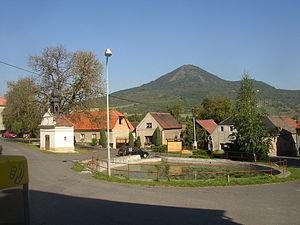
Vchynice est une commune du district de Litoměřice, dans la région d'Ústí nad Labem, en Tchéquie. Sa population s'élevait à 306 habitants en 2018.